Love Is a Verb

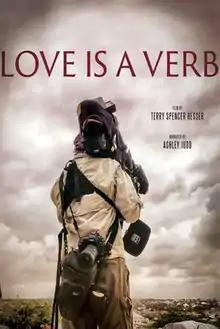
Film poster

Love Is a Verb is a 2014 documentary film directed by Terry Spencer Hesser and narrated by Ashley Judd. The documentary focuses on the Fethullah Gülen and the Gulen movement.